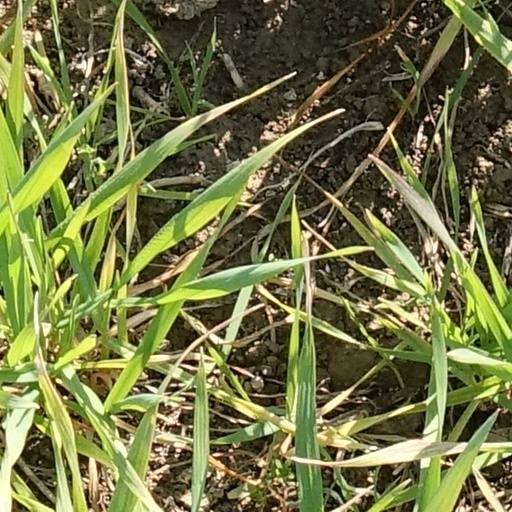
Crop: wheat